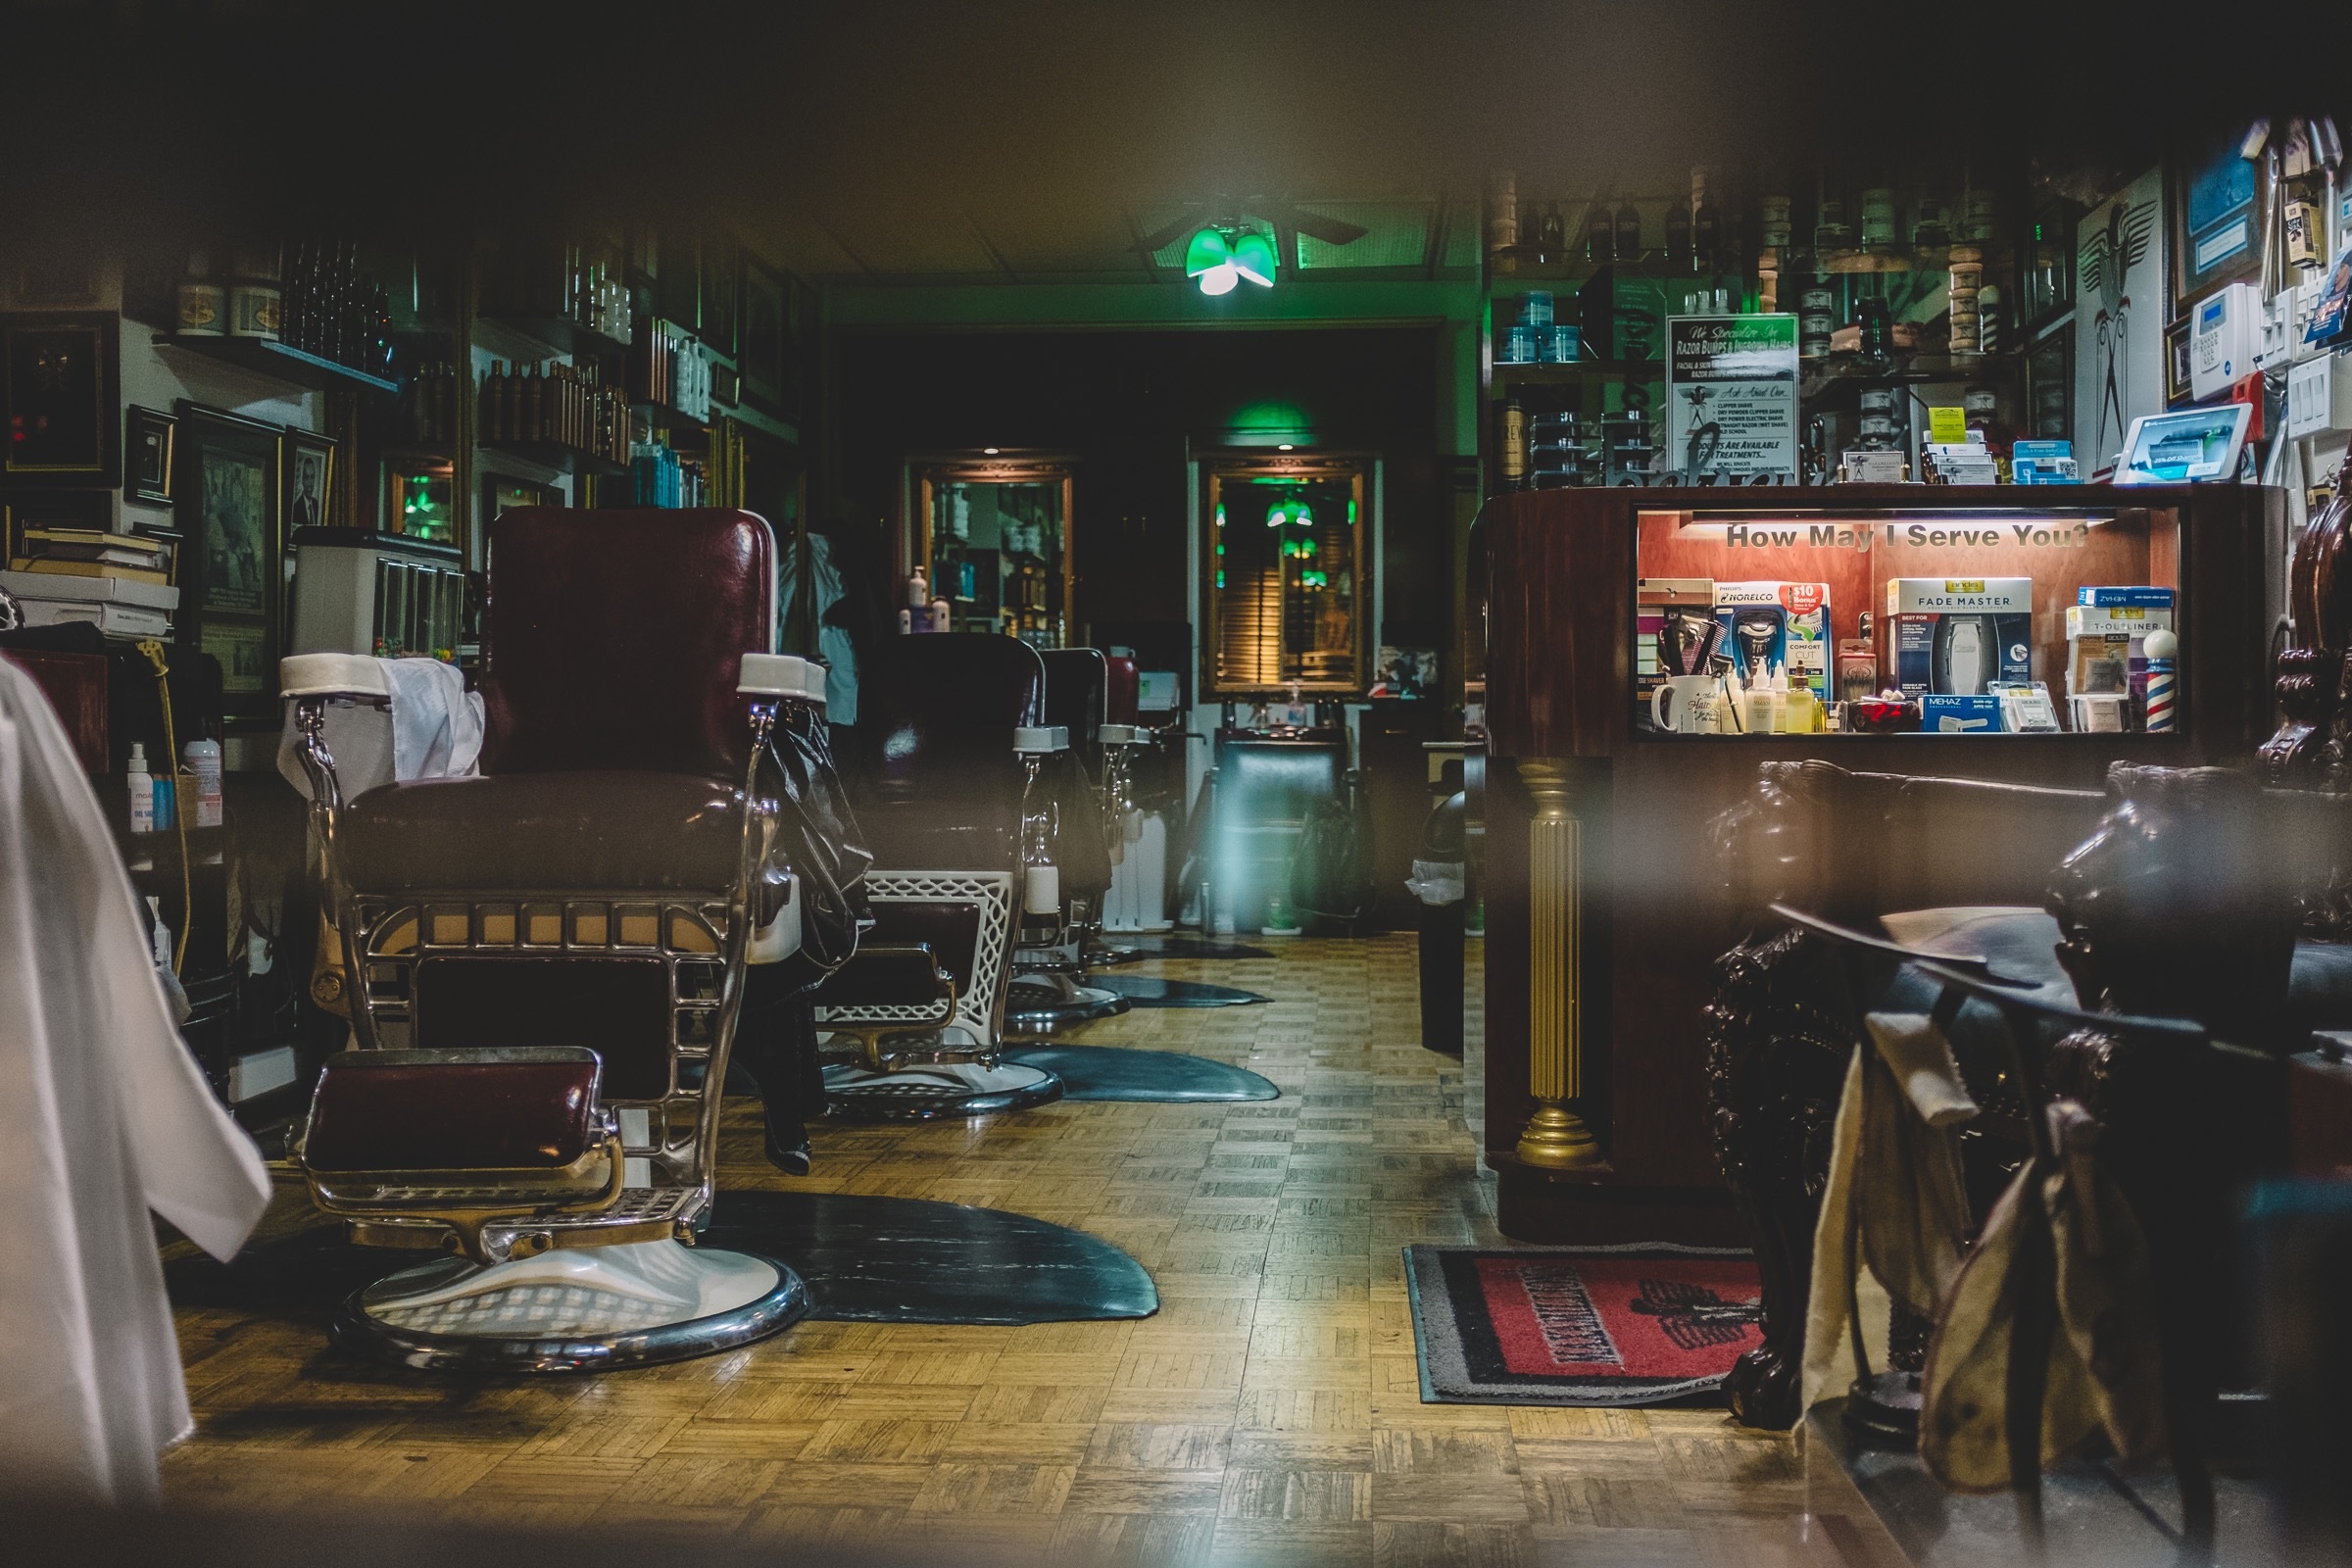
night, restaurant, bar